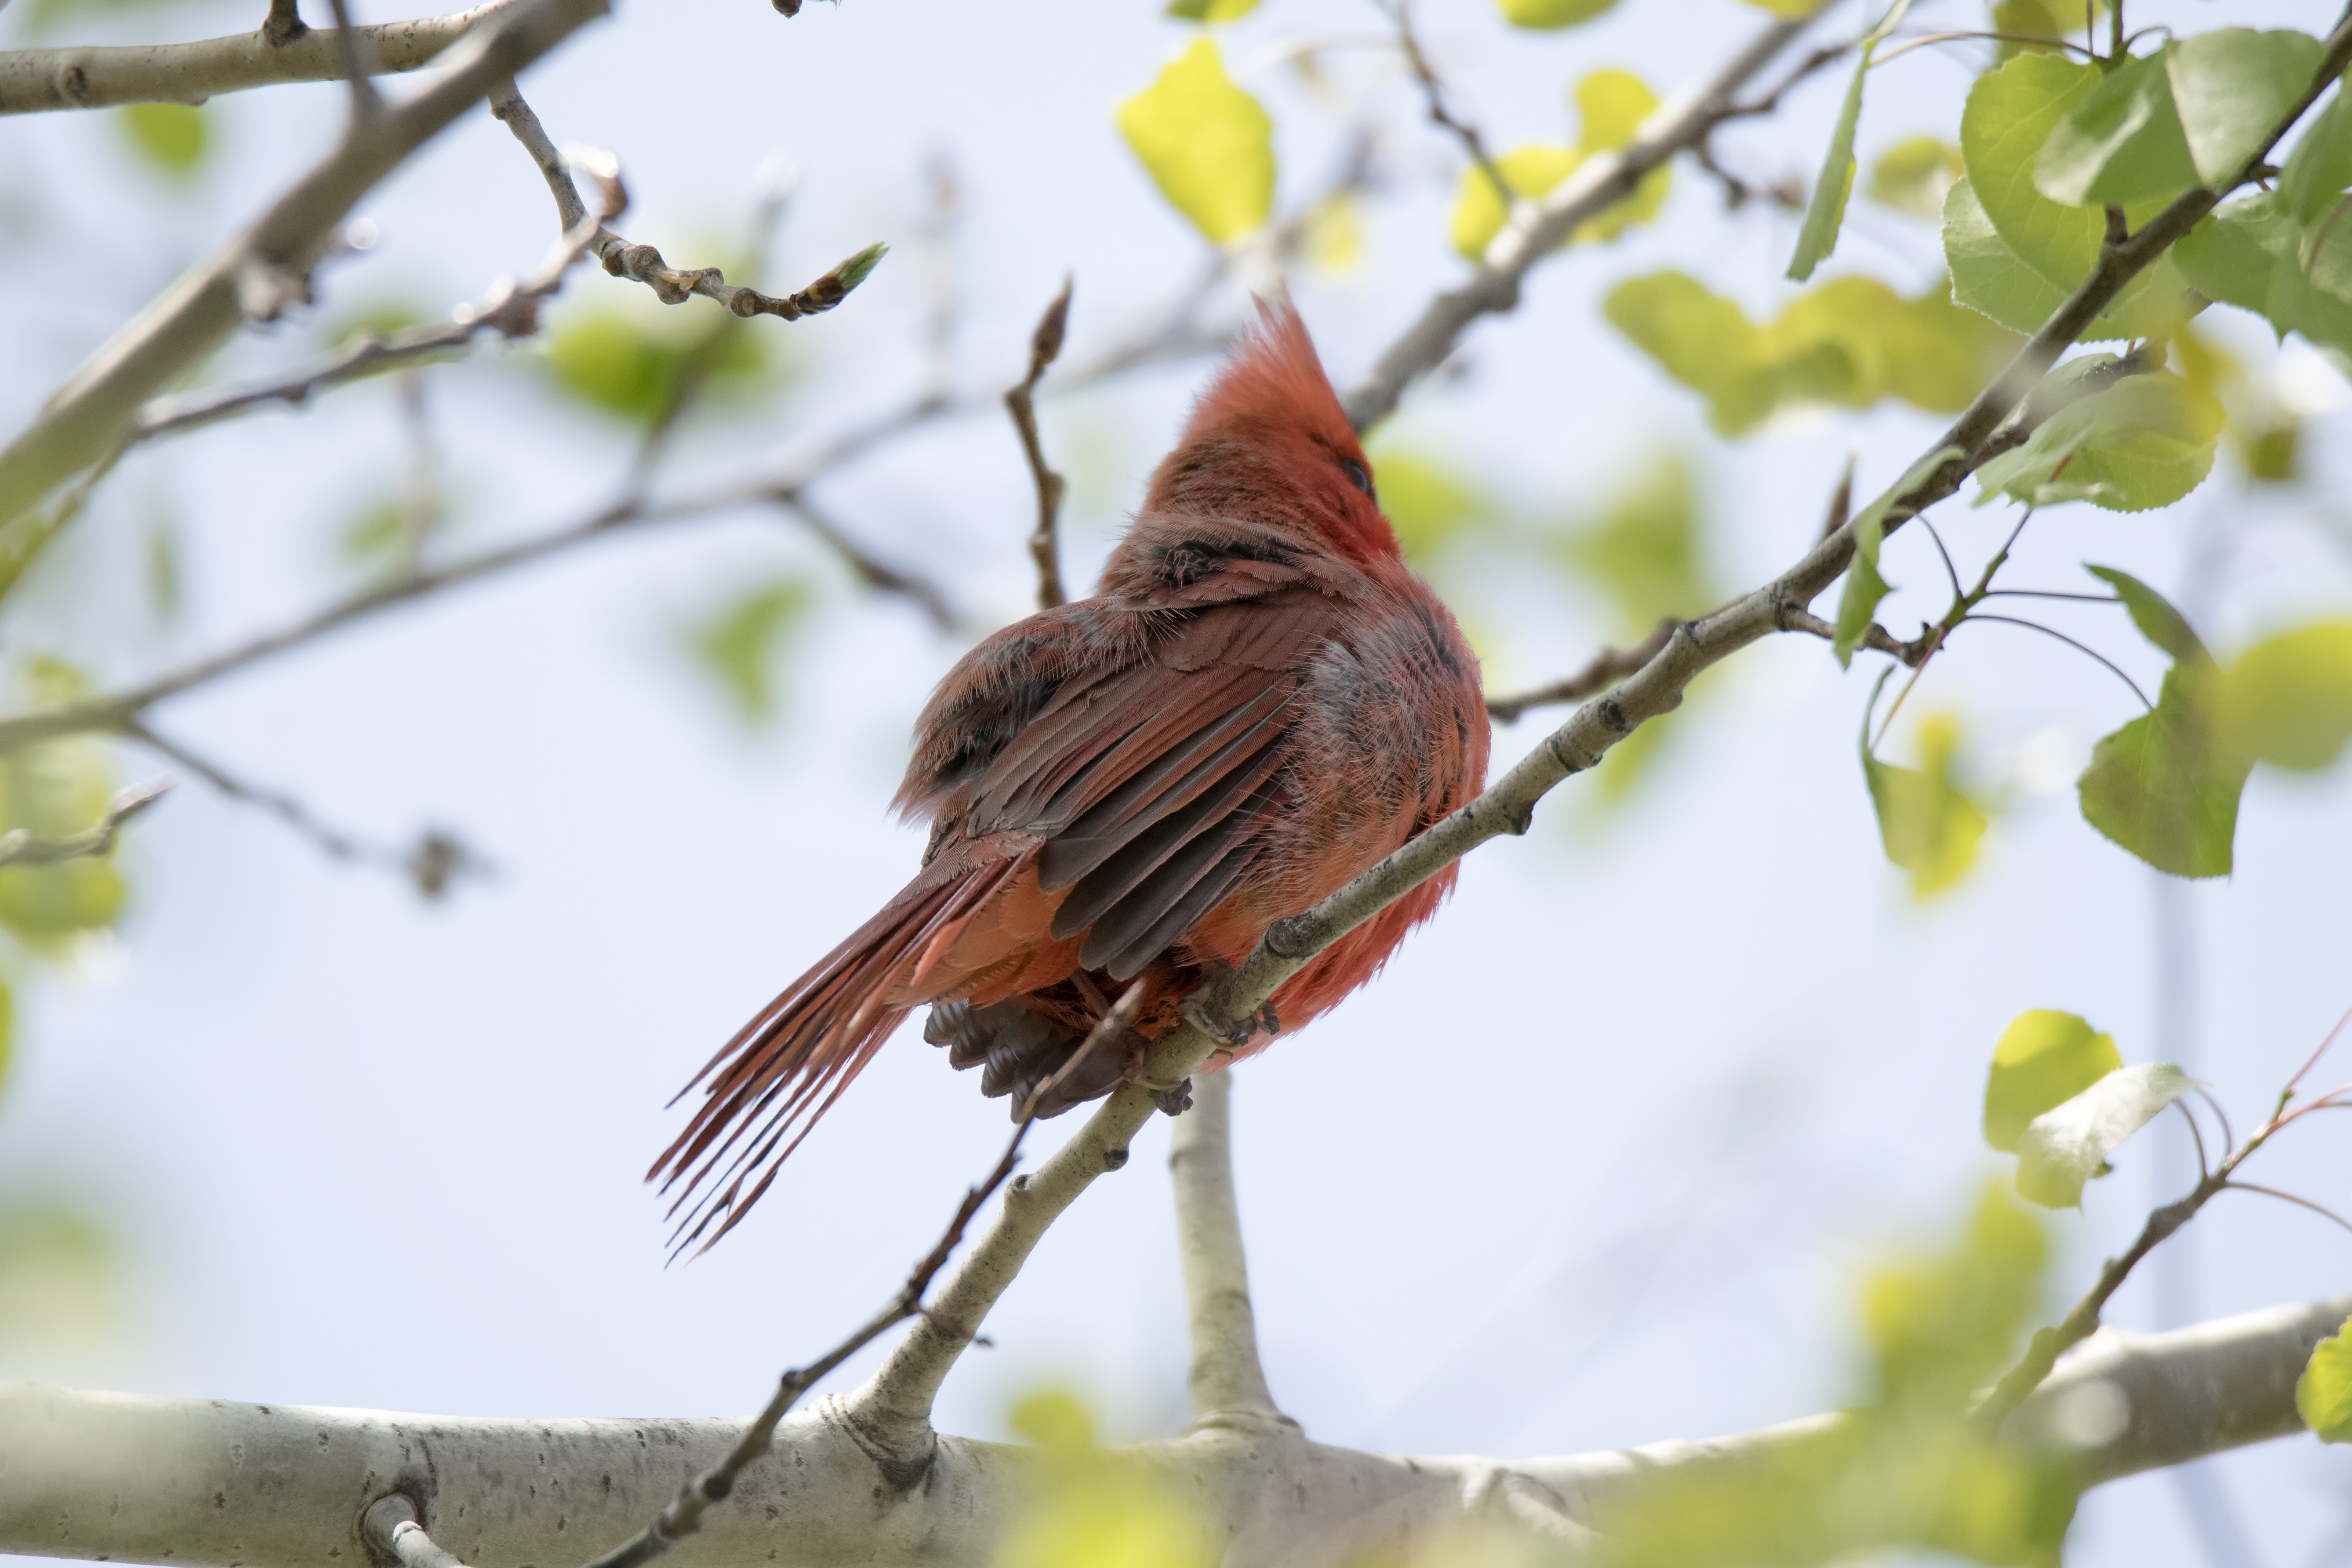
nature, branch, bird, flower, wildlife, beak, robin, fauna, canada, vertebrate, rouge, sparrow, northern, quebec, finch, blackbird, cardinal, sherbrooke, oiseau, old world flycatcher, perching bird